Rosh HaNikra grottoes

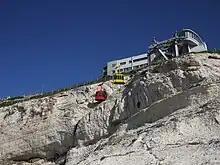

The Rosh HaNikra cable car is a cable car serving tourists wishing to visit the grottoes. The cable car is situated very close to the Lebanese border. The site is popular with tourists, and is one of the facilities available for tourists in Kibbutz Rosh HaNikra. The cable car was manufactured by Austrian manufacturer Doppelmayr Garaventa Group, and claims to be the steepest cable car in the world, ascending at a gradient of 60 degrees. Although its lower base station is located on the sea, the cable car is occasionally affected by stormy weather. The Israeli Sign Language sign for Rosh HaNikra derives from this cable car, as it emulates its motion.